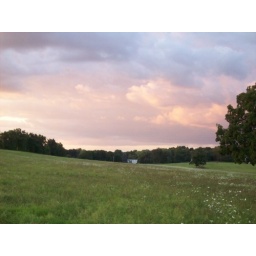
This is the field with really nice pink and blueish clouds in the sky.